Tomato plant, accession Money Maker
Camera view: horizontal (90 deg, fisheye); turntable rotation: 180 degrees
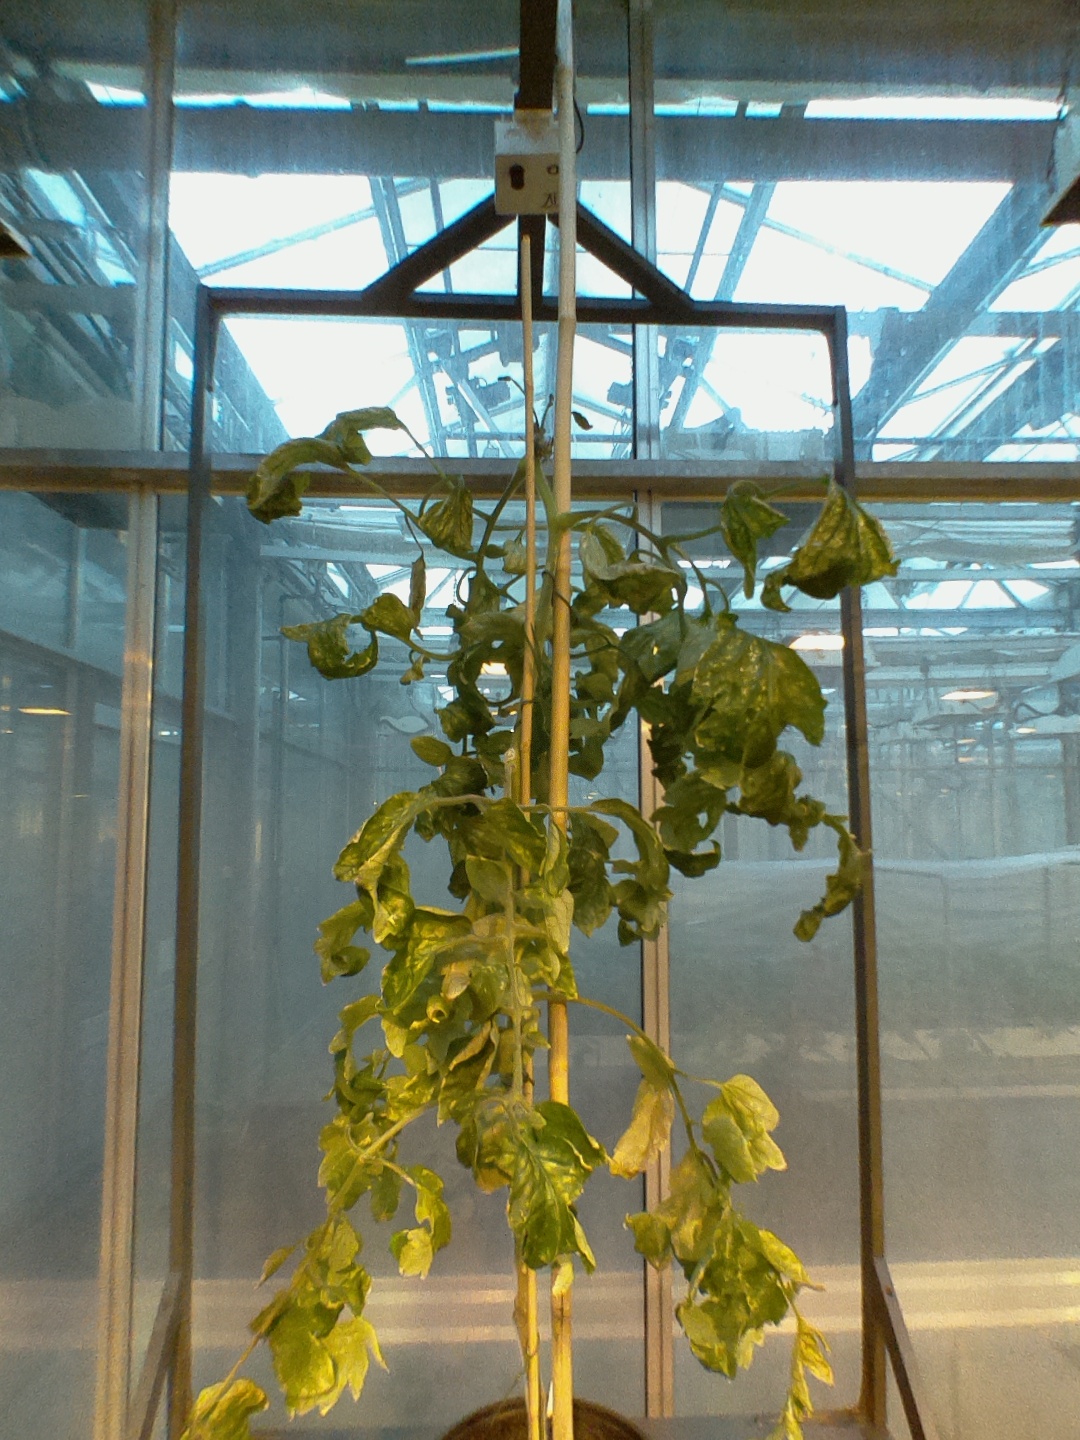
BBCH growth stage 29: 90%-100% Side shoots formed